Africa's Young Entrepreneurs

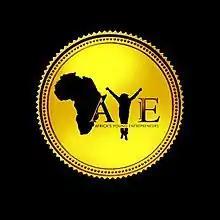

Africa's Young Entrepreneurs Organization (A.Y.E.) is the foremost entrepreneurship organization in Africa. A.Y.E unites and empowers entrepreneurs in Africa, by fostering social, intellectual, and financial connections thereby developing a generation of outstanding African entrepreneurs who will shape the economic landscapes of their home countries.